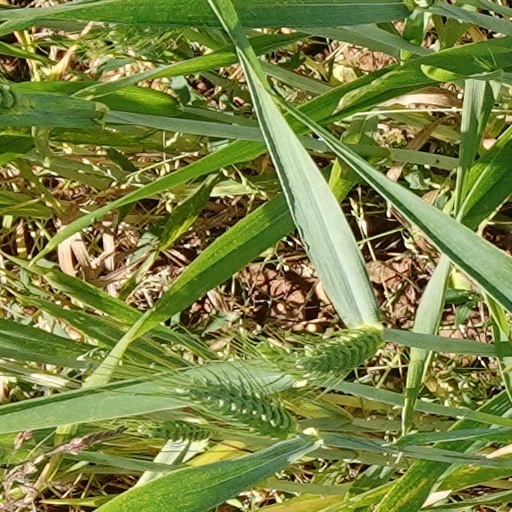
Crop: wheat